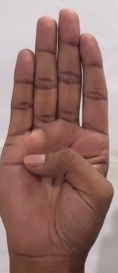
ASL sign: B